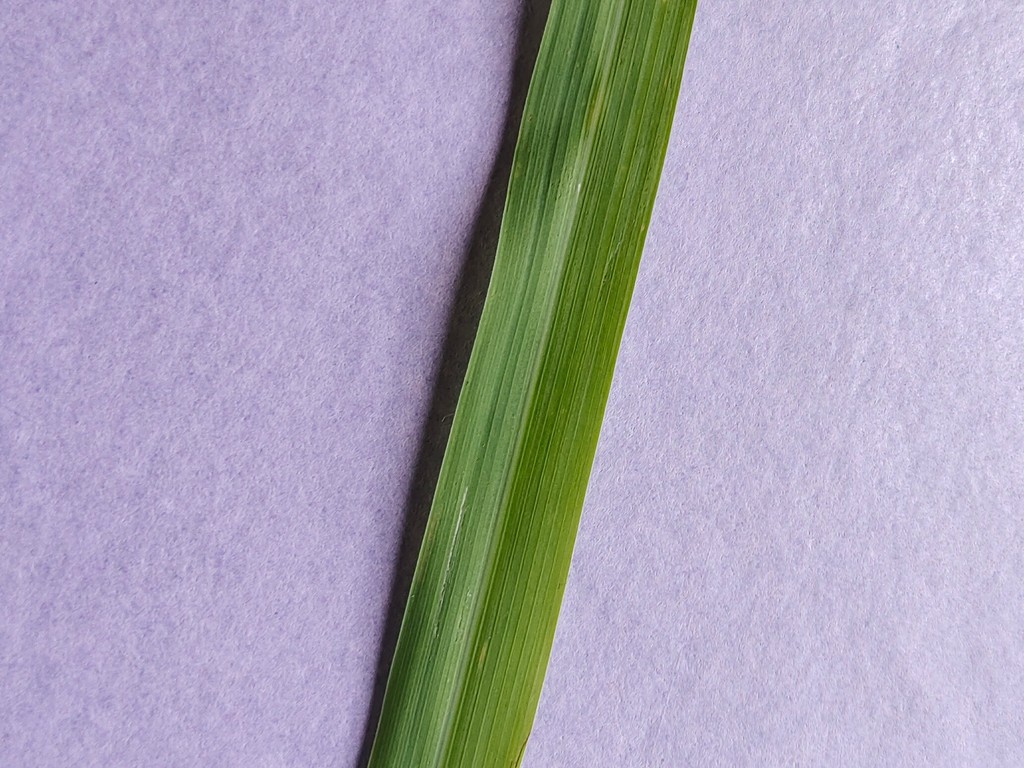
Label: Healthy